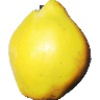
Label: Quince 1